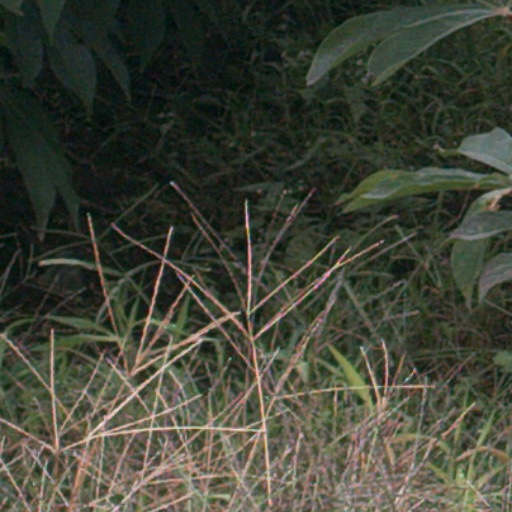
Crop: cassava